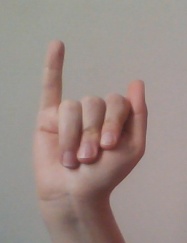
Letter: meem